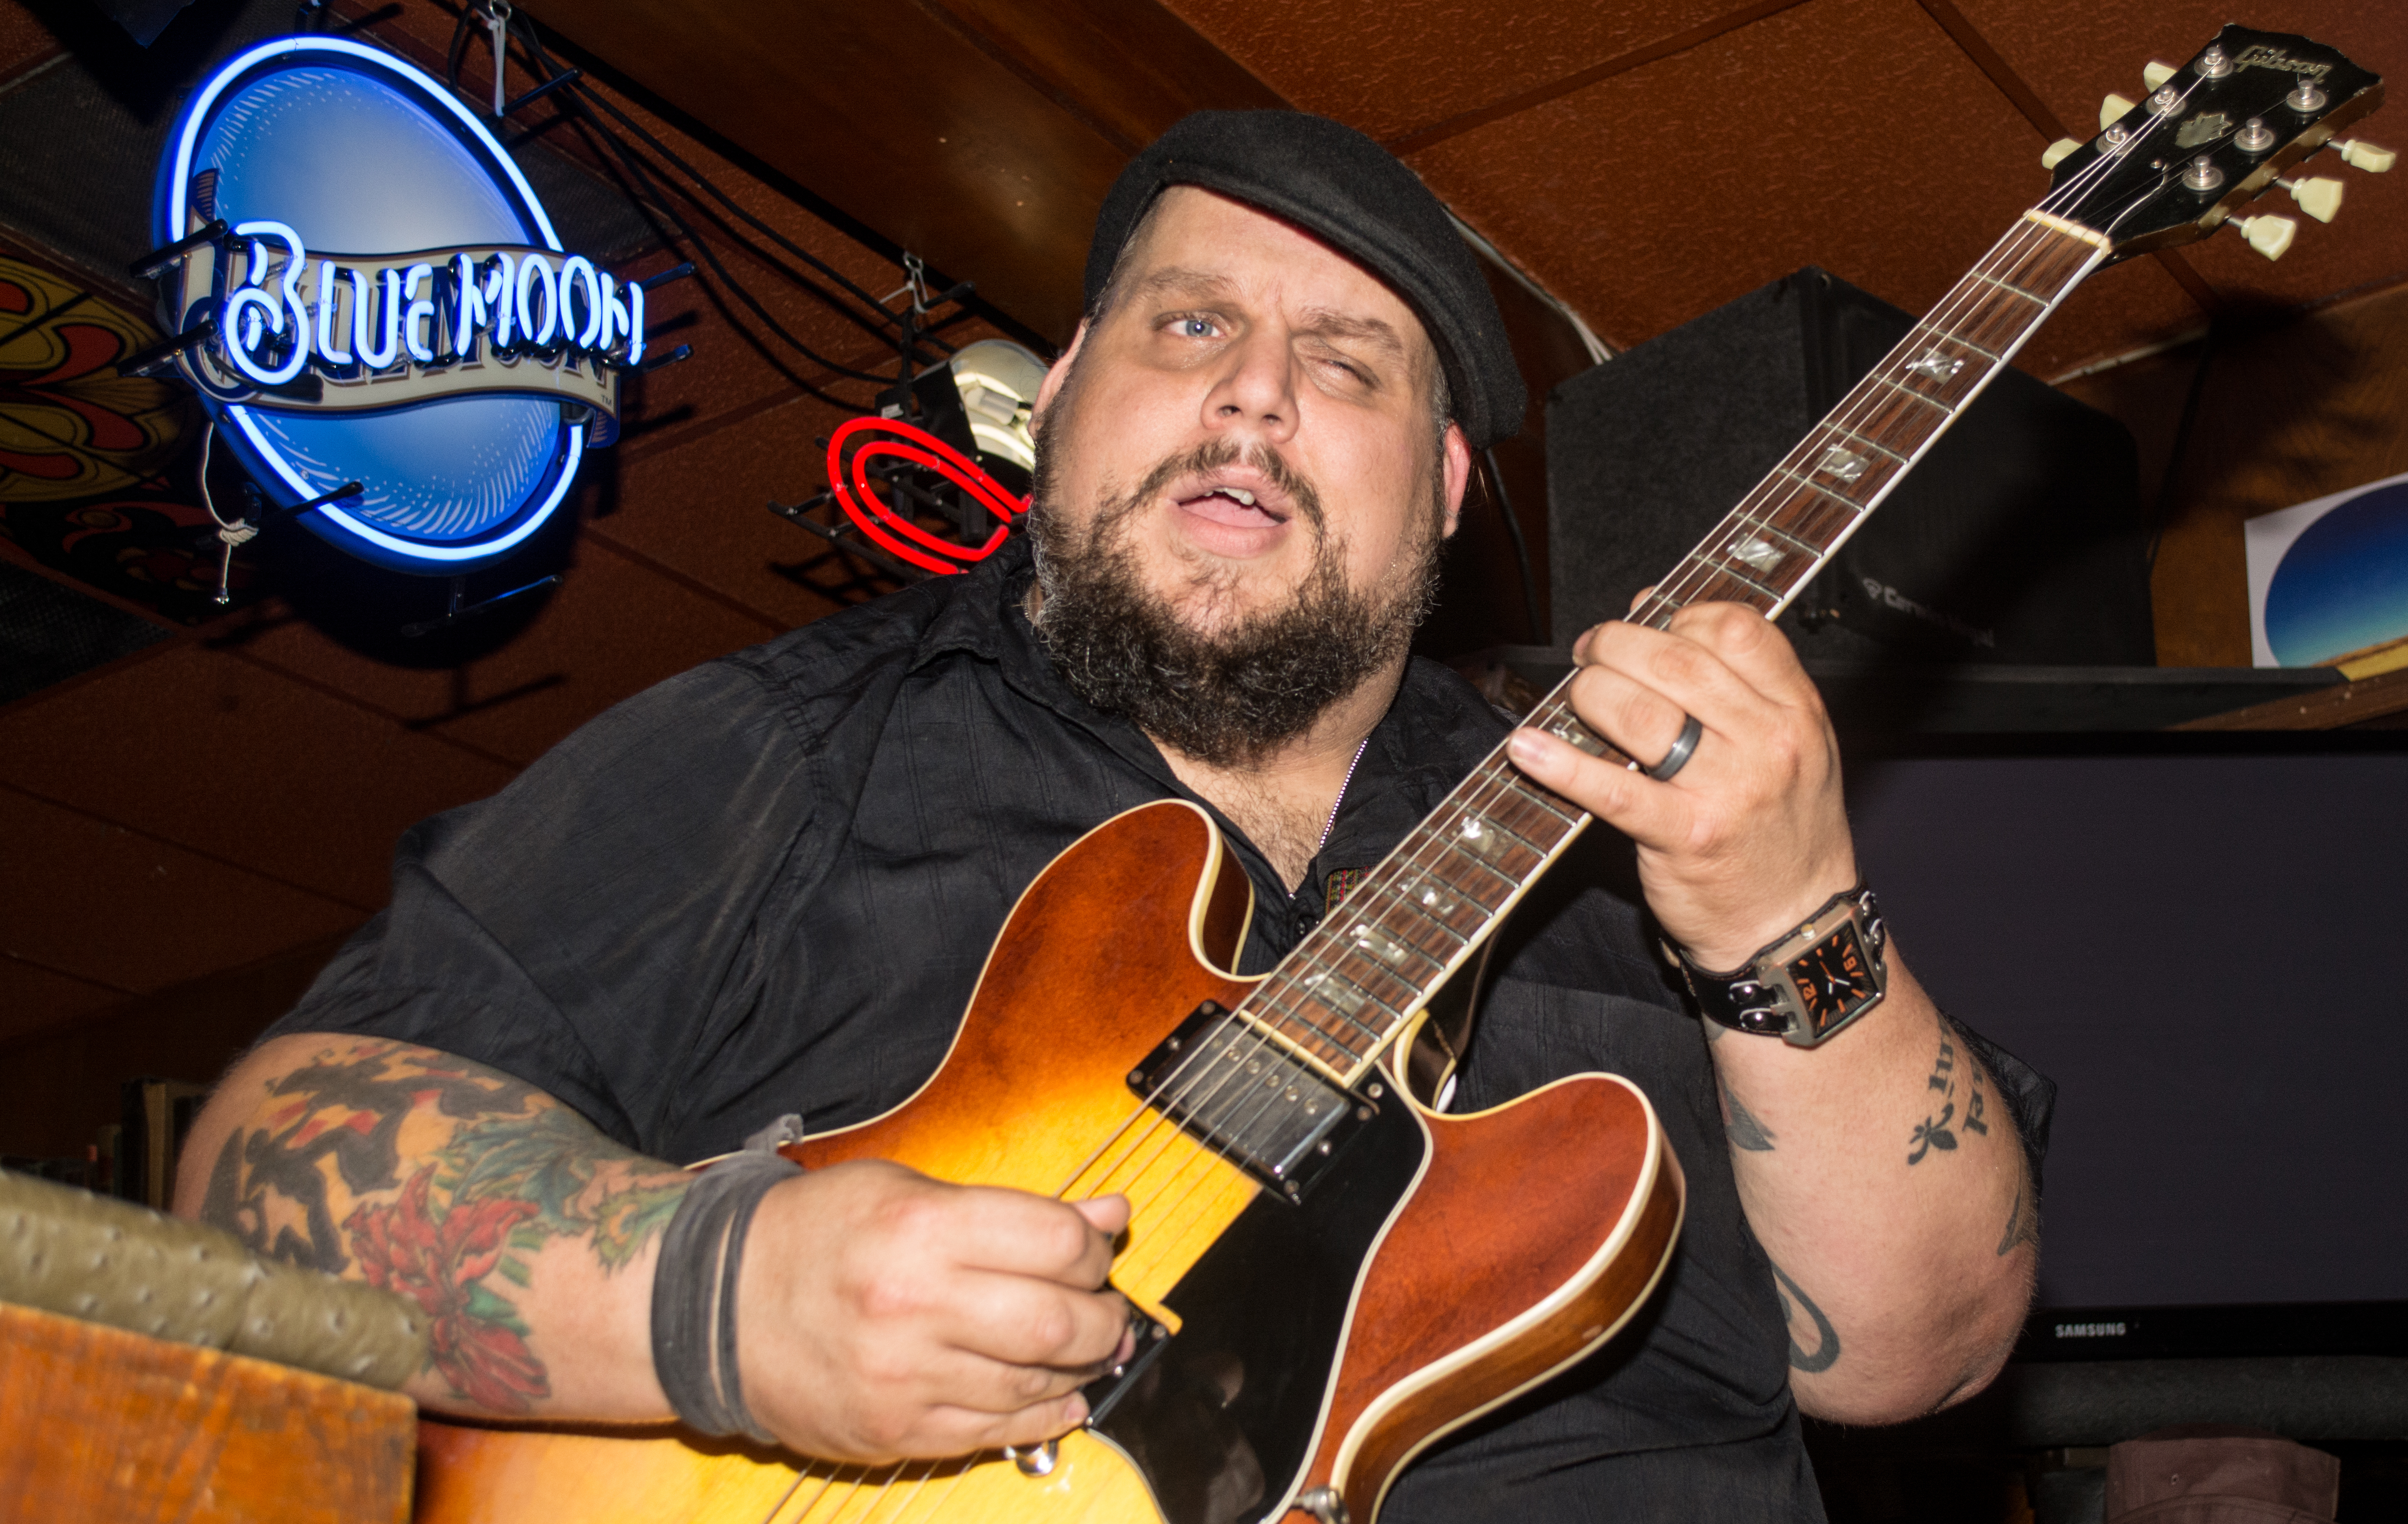
guitar, guitarist, slide guitar, musician, performance, music, string instrument, bass guitar, bassist, plucked string instruments, musical instrument, singing, singer songwriter, acoustic guitar